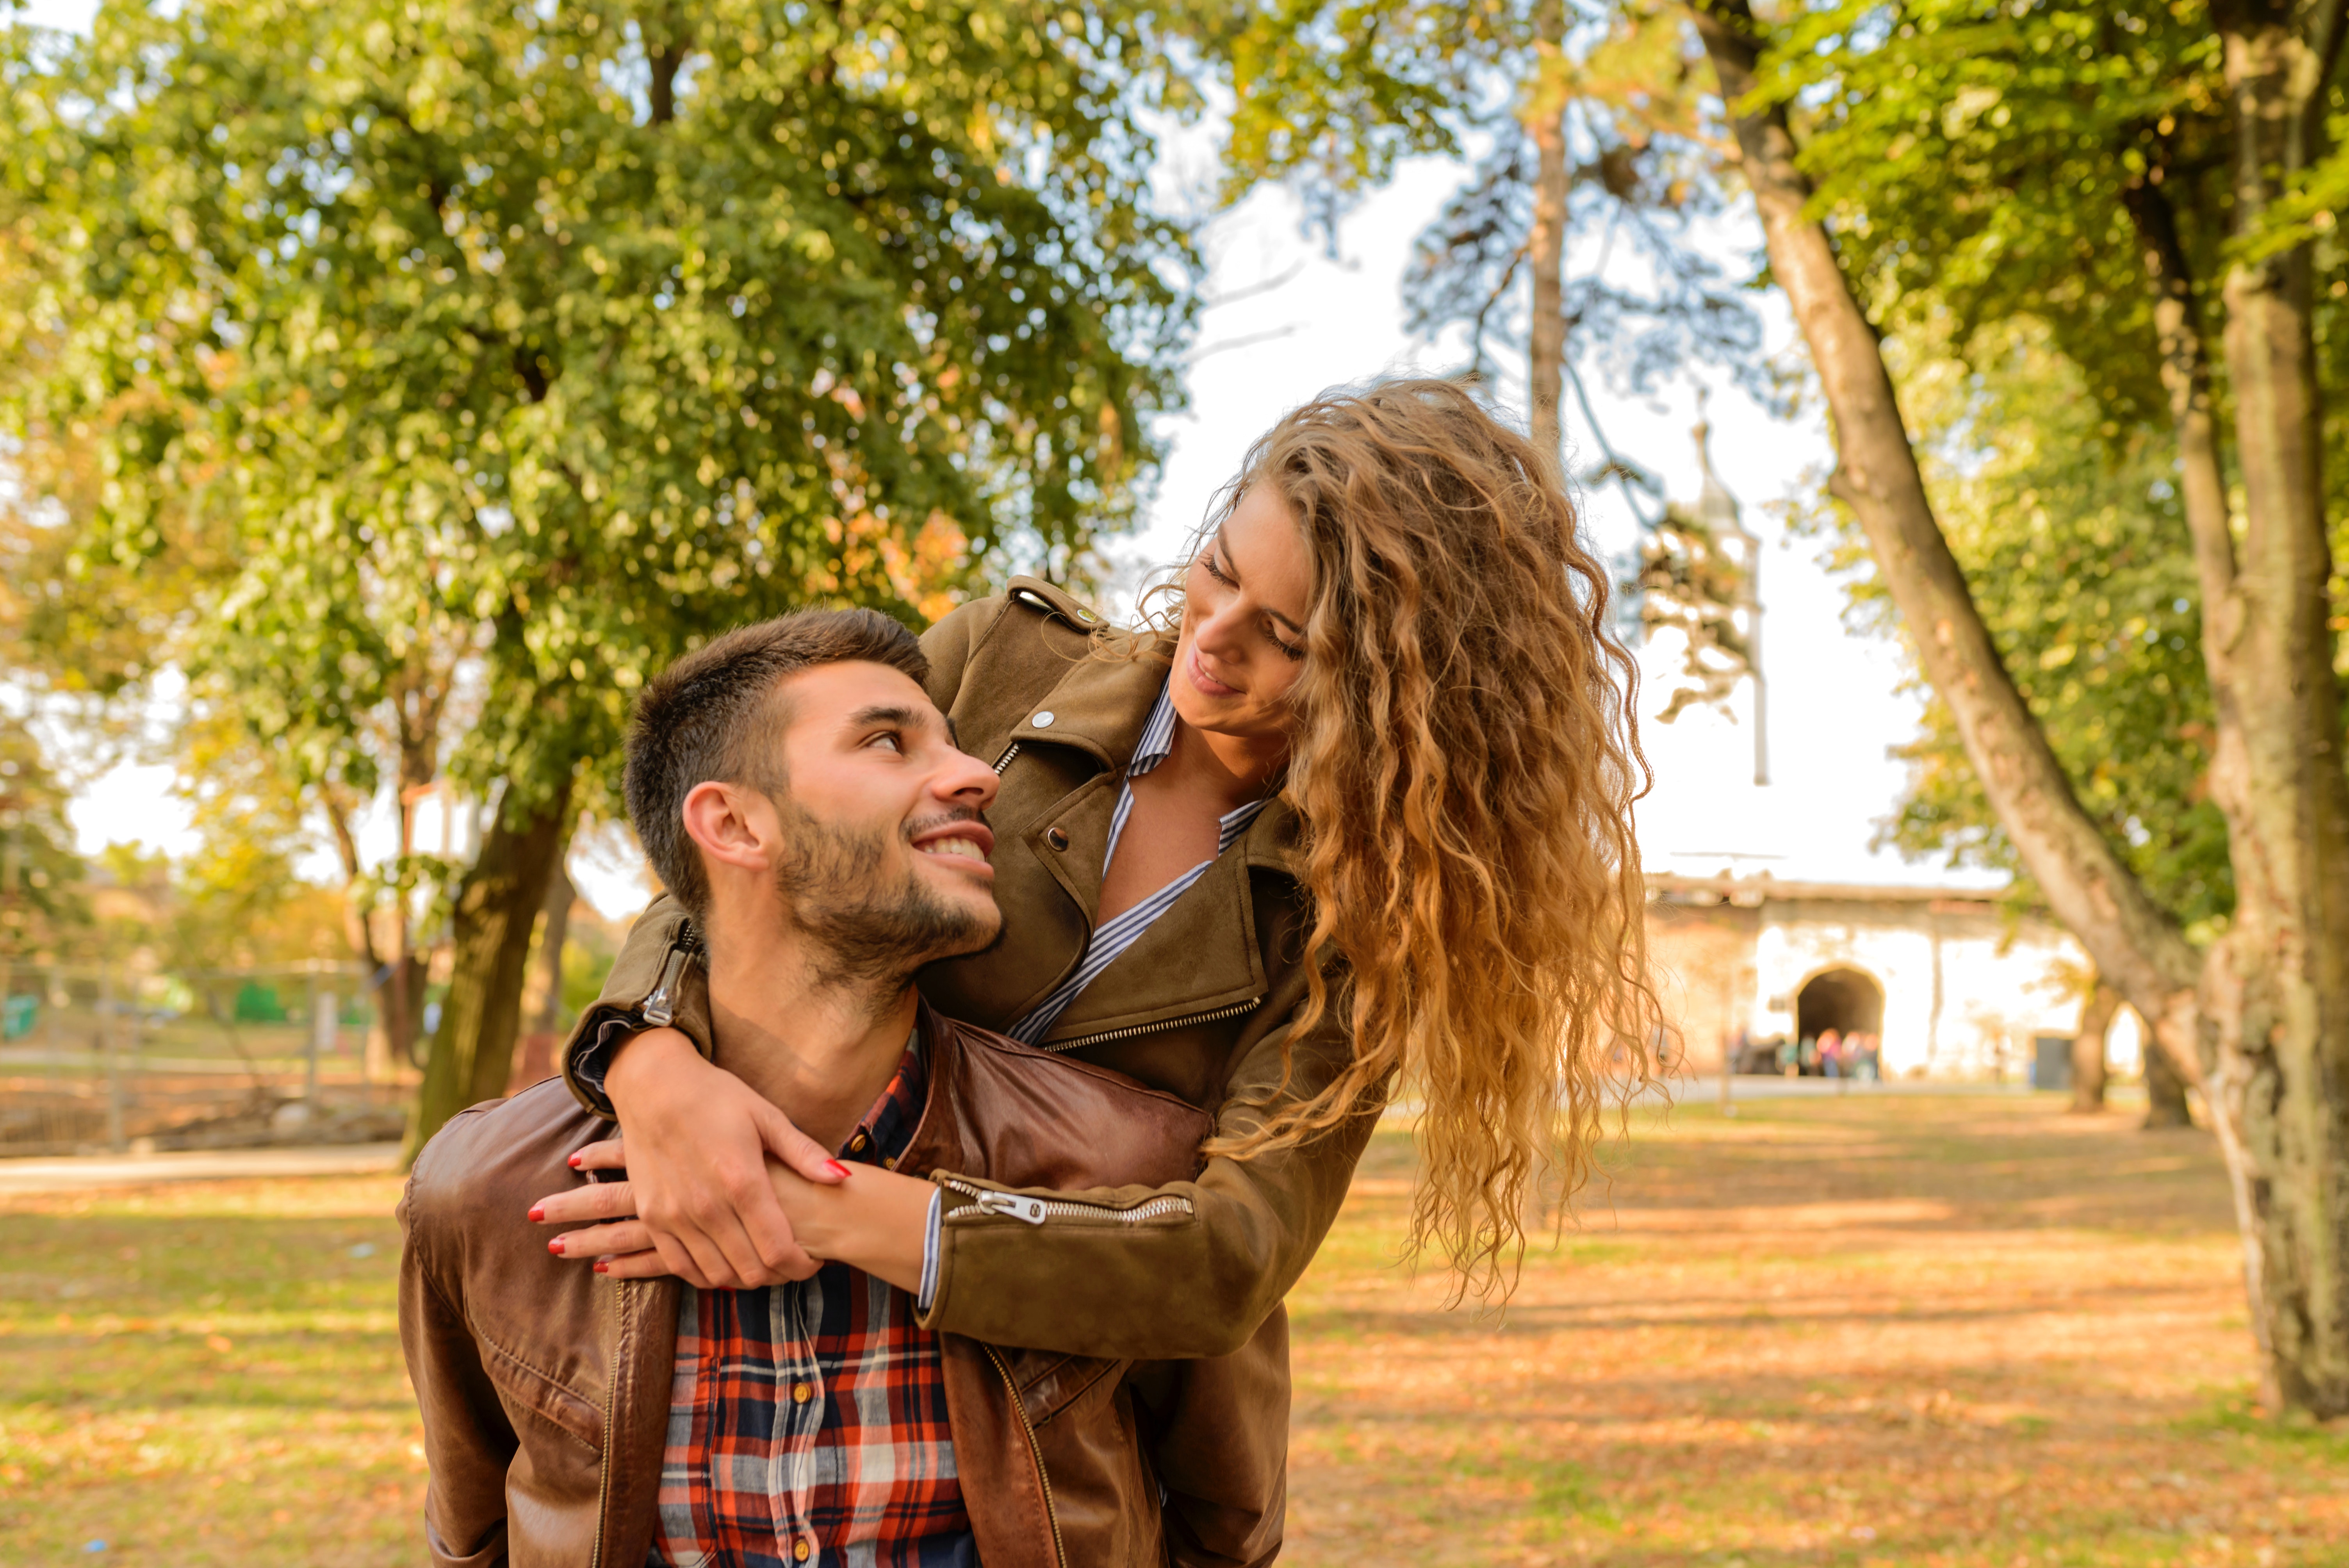
photograph, tree, woody plant, emotion, fun, grass, plant, interaction, girl, smile, happiness, love, autumn, hug, ceremony, romance